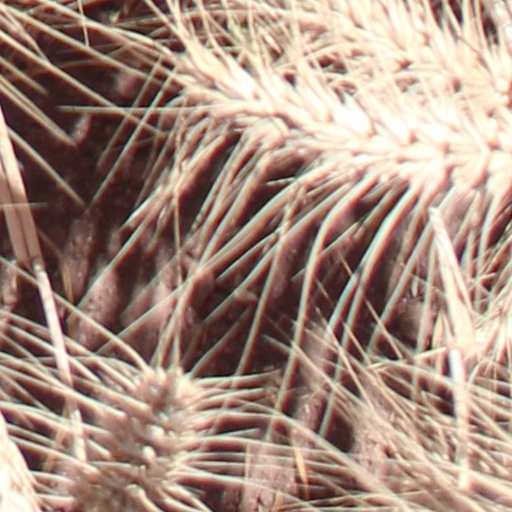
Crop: wheat